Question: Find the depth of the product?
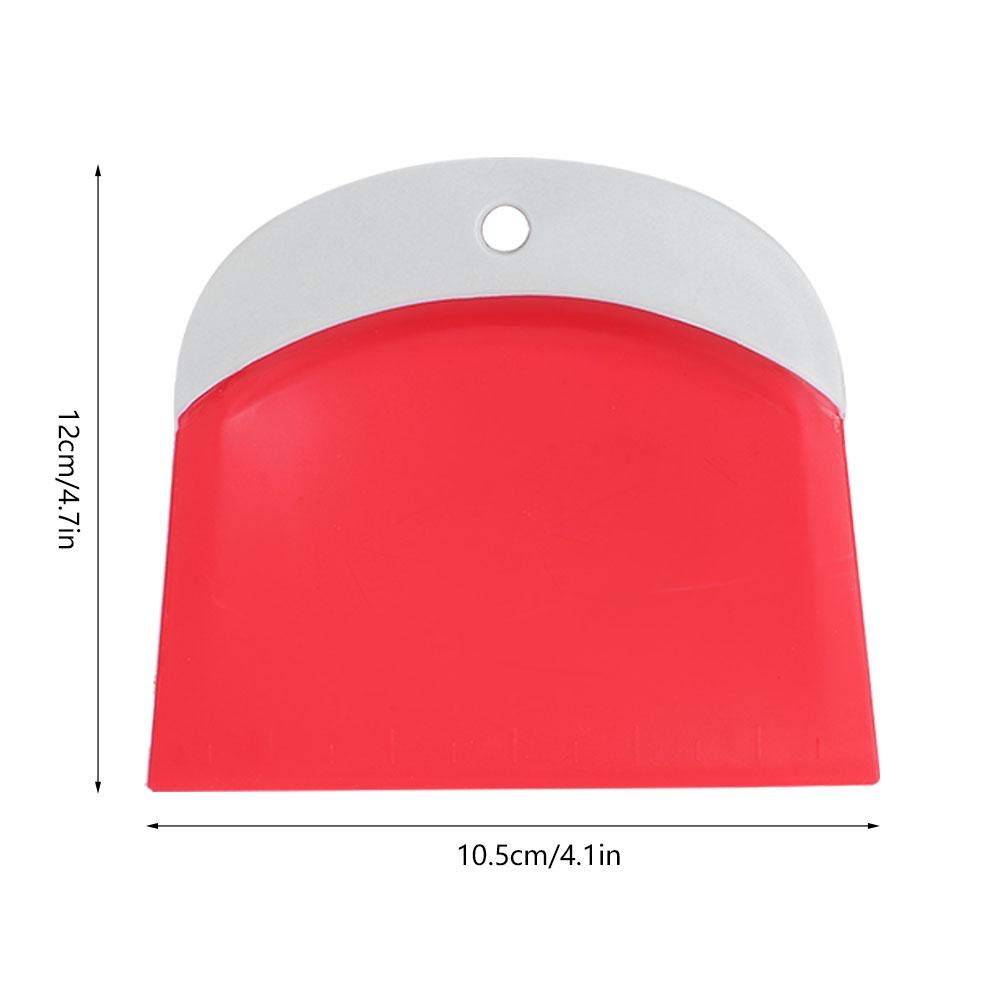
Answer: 12.0 centimetre